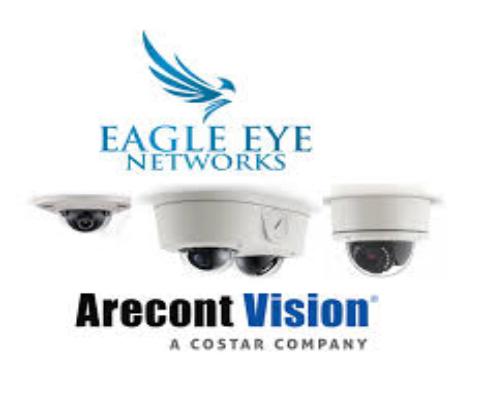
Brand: Arecont Vision
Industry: Electronic